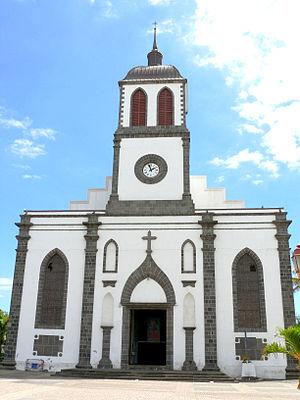
Saint-Louis - Eglise Saint-Louis - Façade